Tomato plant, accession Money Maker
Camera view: horizontal (90 deg, fisheye); turntable rotation: 210 degrees
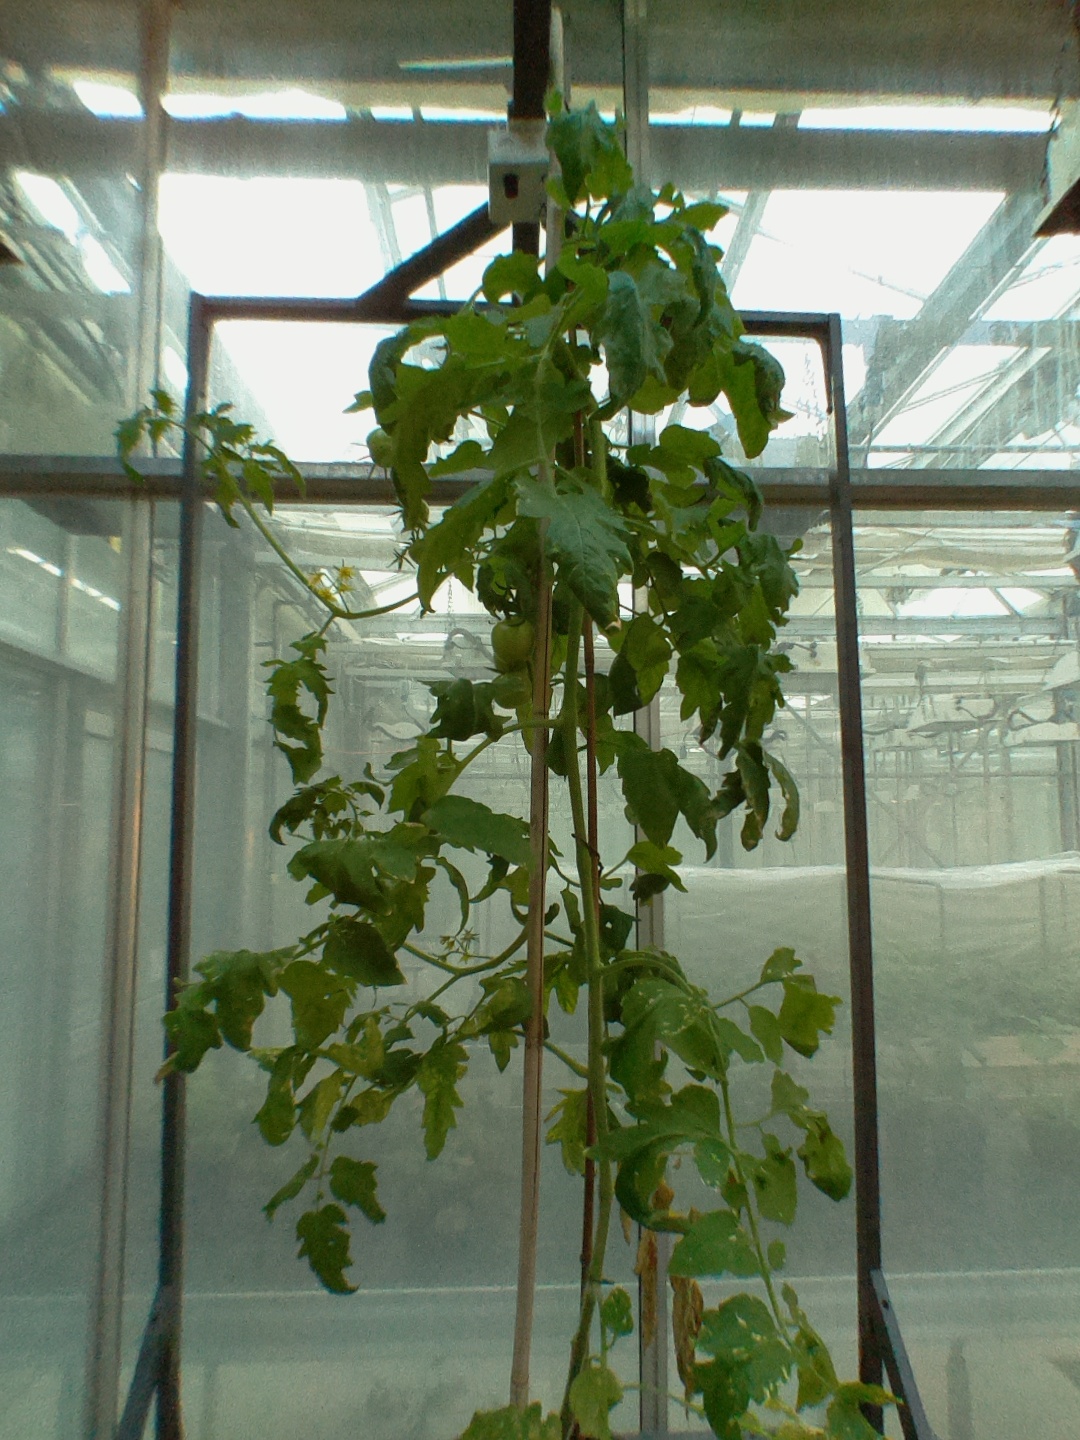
BBCH growth stage 74: 40%-50% of final fruit size